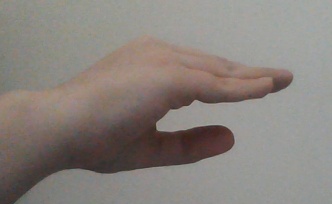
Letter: jeem